Cultural heritage of Quebec

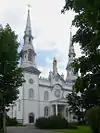
Saint-Louis Church, Lotbinière, classified as a historic monument in 1965.

According to the , the cultural heritage of Quebec is made up of deceased historical figures, historic places and events, heritage documents, buildings, objects and sites, heritage cultural landscapes and intangible heritage.